Battle of Caldiero (1809)

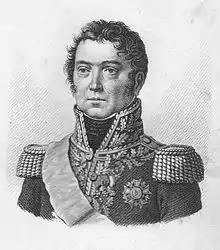
Paul Grenier

On the same day as the clash at San Bonifacio, Archduke John received news of his brother Archduke Charles, Duke of Teschen's defeat at the Battle of Eckmühl. John deployed his army in a "formidable" defensive position blocking the main highway. The army's right flank lay at Soave behind the Alpone while its left stood at Legnago behind the Adige. John posted three battalions north of Soave to hold Monte-Bastia. The Austrian center stood around San Bonifacio. Most of Eugène's army was deployed north of Arcole, though a few units lined the west bank of the Adige below the confluence of that river with the Alpone. The Franco-Italian left wing stretched north to Illasi and Cazzano di Tramigna. Eugène planned to turn John's right flank, pushing the Austrians toward Venice. Meanwhile, Venice's large garrison would break out to the north. If the plan worked, the Franco-Italians might snare John's entire army between the two forces.